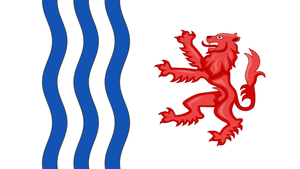
Nouvelle-Aquitaine
Flag for
Nouvelle-Aquitaine er en af de nye regioner, der blev oprettet pr. 1. januar 2016. Den er en fusion af regionerne Aquitaine, Limousin og Poitou-Charentes. Nouvelle-Aquitaine ligger i den sydvestlige del af Frankrig, ud til Atlanterhavet og grænsende op til Pyrenæerne og Spanien mod syd. Den største by i regionen er Bordeaux.